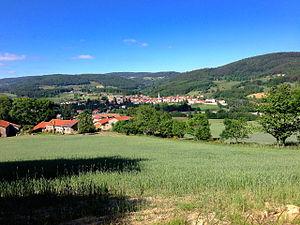
Une photographie du village de Saint-Anthème en juin 2013 depuis les hauteurs de ronchoux
Saint-Anthème est une commune française située dans le département du Puy-de-Dôme, en région Auvergne-Rhône-Alpes.